Madison Square North Historic District

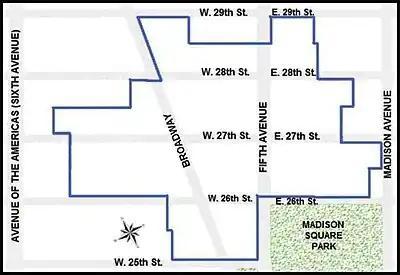
Boundaries of the district

The Madison Square North Historic District is in Manhattan, New York City, and was created on June 26, 2001, by the city's Landmarks Preservation Commission.